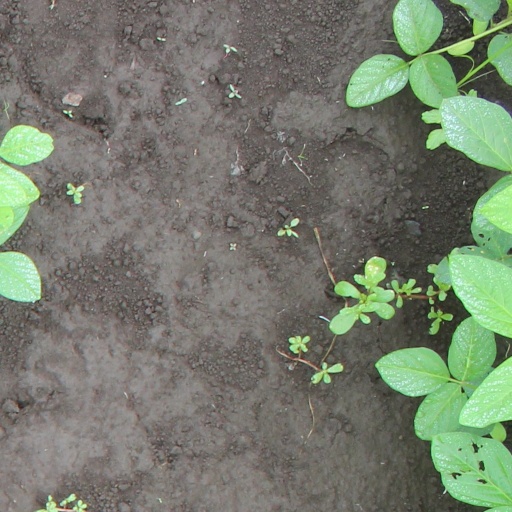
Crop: soybean